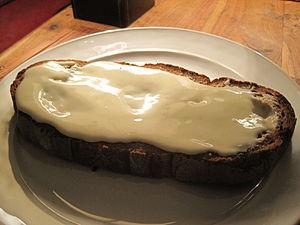
Tartine cancoillote
La cancoillotte est un fromage à pâte fondue principalement fabriqué en Franche-Comté, ainsi qu'en Lorraine et au Luxembourg. Elle est obtenue à partir d'un mélange de metton et d'eau, additionné de beurre en fin de préparation. Ce fromage typique de la cuisine franc-comtoise est un fromage maigre, dont le taux de 8 à 12 % de matière grasse vient du beurre ajouté lors de la fonte. Durant la Seconde Guerre mondiale, la vente du metton était libre en France, puisque ne comptant pas de matière grasse, alors que tous les autres produits gras étaient soumis au rationnement. La saveur de ce fromage a évolué en deux cancoillottes, dont une au goût plus prononcé.
Un fromage à pâte fondue est un fromage fabriqué à partir d'autres fromages dont on a fondu la pâte.